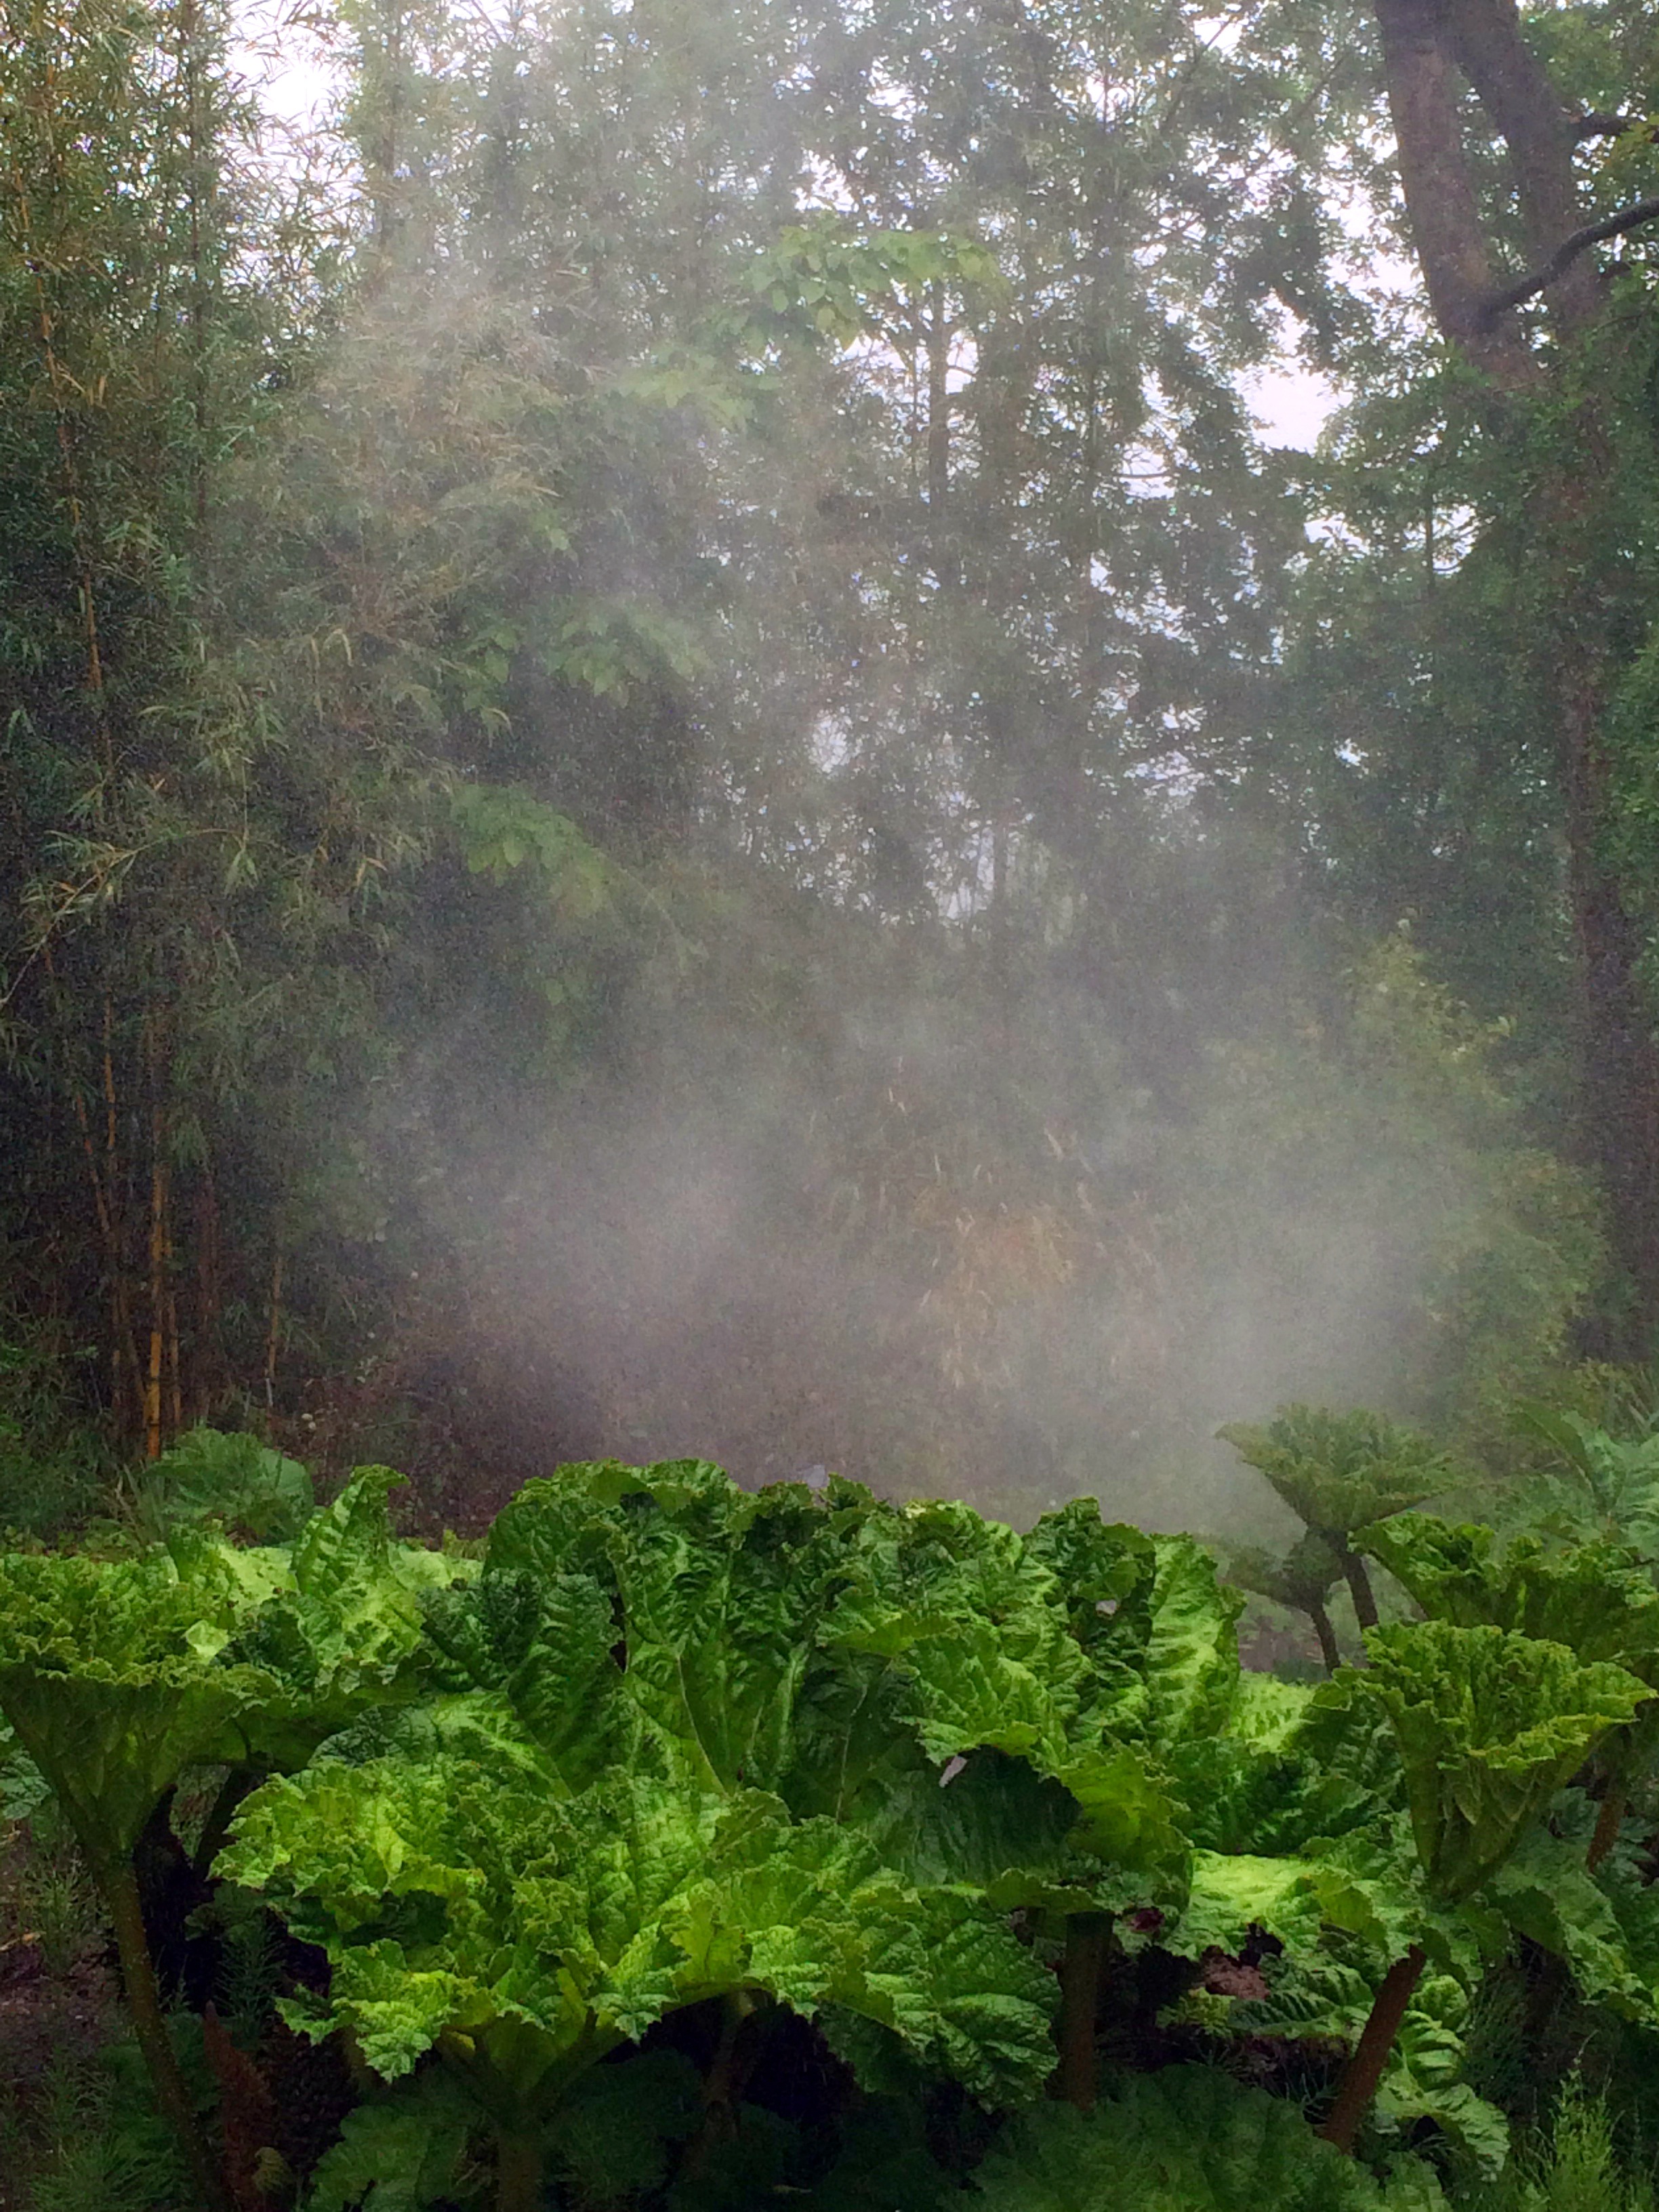
landscape, tree, water, nature, forest, grass, plant, fog, sunlight, leaf, flower, stream, green, jungle, botany, garden, drip, leaves, vegetation, rainforest, woodland, habitat, mood, water feature, ecosystem, old growth forest, natural environment, atmospheric phenomenon